Tverskoy District

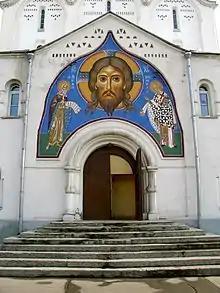
Contemporary Old Believers murals near Belorussky Terminal

The first public theater, "Petrovsky Teatr", was set up in 1780 by English entrepreneur Michael Maddox and Prince Urusov in present-day Theatre Square. It burned down in October 1805 after 425 successful shows. In 1825, Joseph Bove built a new, larger Bolshoi Theatre on the same site. By this time, downtown stretch of the Neglinnaya River was contained in a tunnel; Peter's bastions of Kitai-gorod were razed, forming the Theatre Square. In the same 1825, landowner Vargin built Maly Theatre on his own adjacent lot. For the first five years, the State leased the building from Vargin; he was later convicted of fraud and the State bought out the building in 1832. Owners of the opposite land lots were obliged to build houses exactly like Maly Theatre, forming a symmetrical neoclassical square with a parade ground and water fountain. The symmetry was eventually ruined by expansions in the 1870s, which added the third theatre—originally Bronnikov private theater (now Molodyozhny Theater).